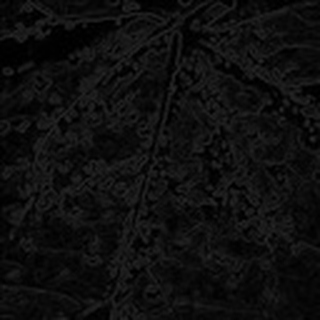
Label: cotton_aphids